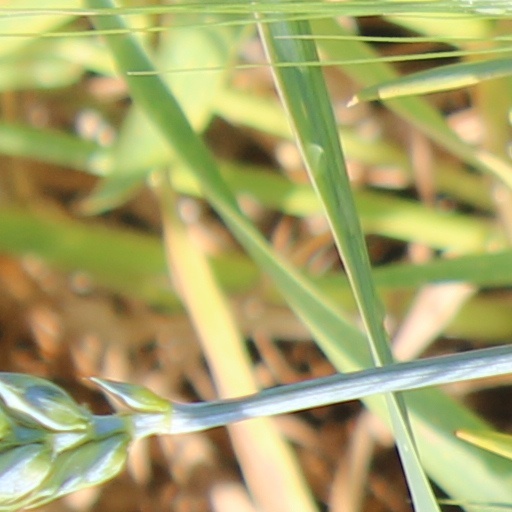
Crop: wheat